Schlangenbad

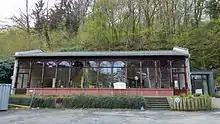
Historic Café Hall in Schlangenbad (near Wiesbaden)

Schlangenbad's thermal springs were discovered in the mid 17th century. Today, nine springs are running altogether. They issue from the ground at temperatures between and on the south slope of the Bärstädter Kopf. Rheumatic and other inflammatory illnesses are treated at the spa.